Jozef Linnig

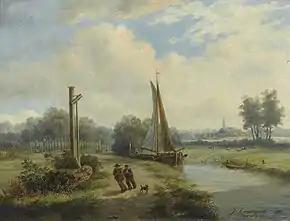
"The Breda Canal"

Jozef Linnig was a painter, etcher and draughtsman of landscapes, cityscapes, architectural and topographical views.